Edinburgh International Film Festival

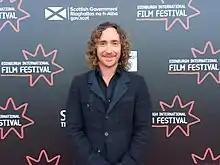
Justin Edgar at EIFF 2017

Director Jim Hickey took over the Festival in 1981 and inherited a financial deficit, meaning his budget was £31,000 instead of the £75,000 the previous year, and the 1981 Festival was to run for nine days instead of a fortnight. Hickey decided that he would screen Abel Gance's five-hour long film "Napoleon", and this was shown as the 1981 Festival's closing performance to drum up interest and publicity.